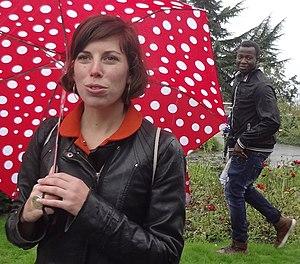
Lisa Mazzone à Lausanne, le 1er octobre 2016, lors de la manifestation pour le droit d'asile «
Lisa Mazzone, née le 25 janvier 1988 à Genève, est une personnalité politique suisse. Elle est conseillère aux Etats, et vice-présidente des Verts.